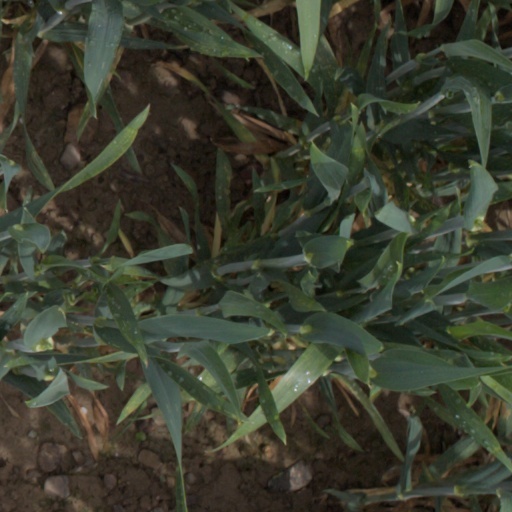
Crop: wheat